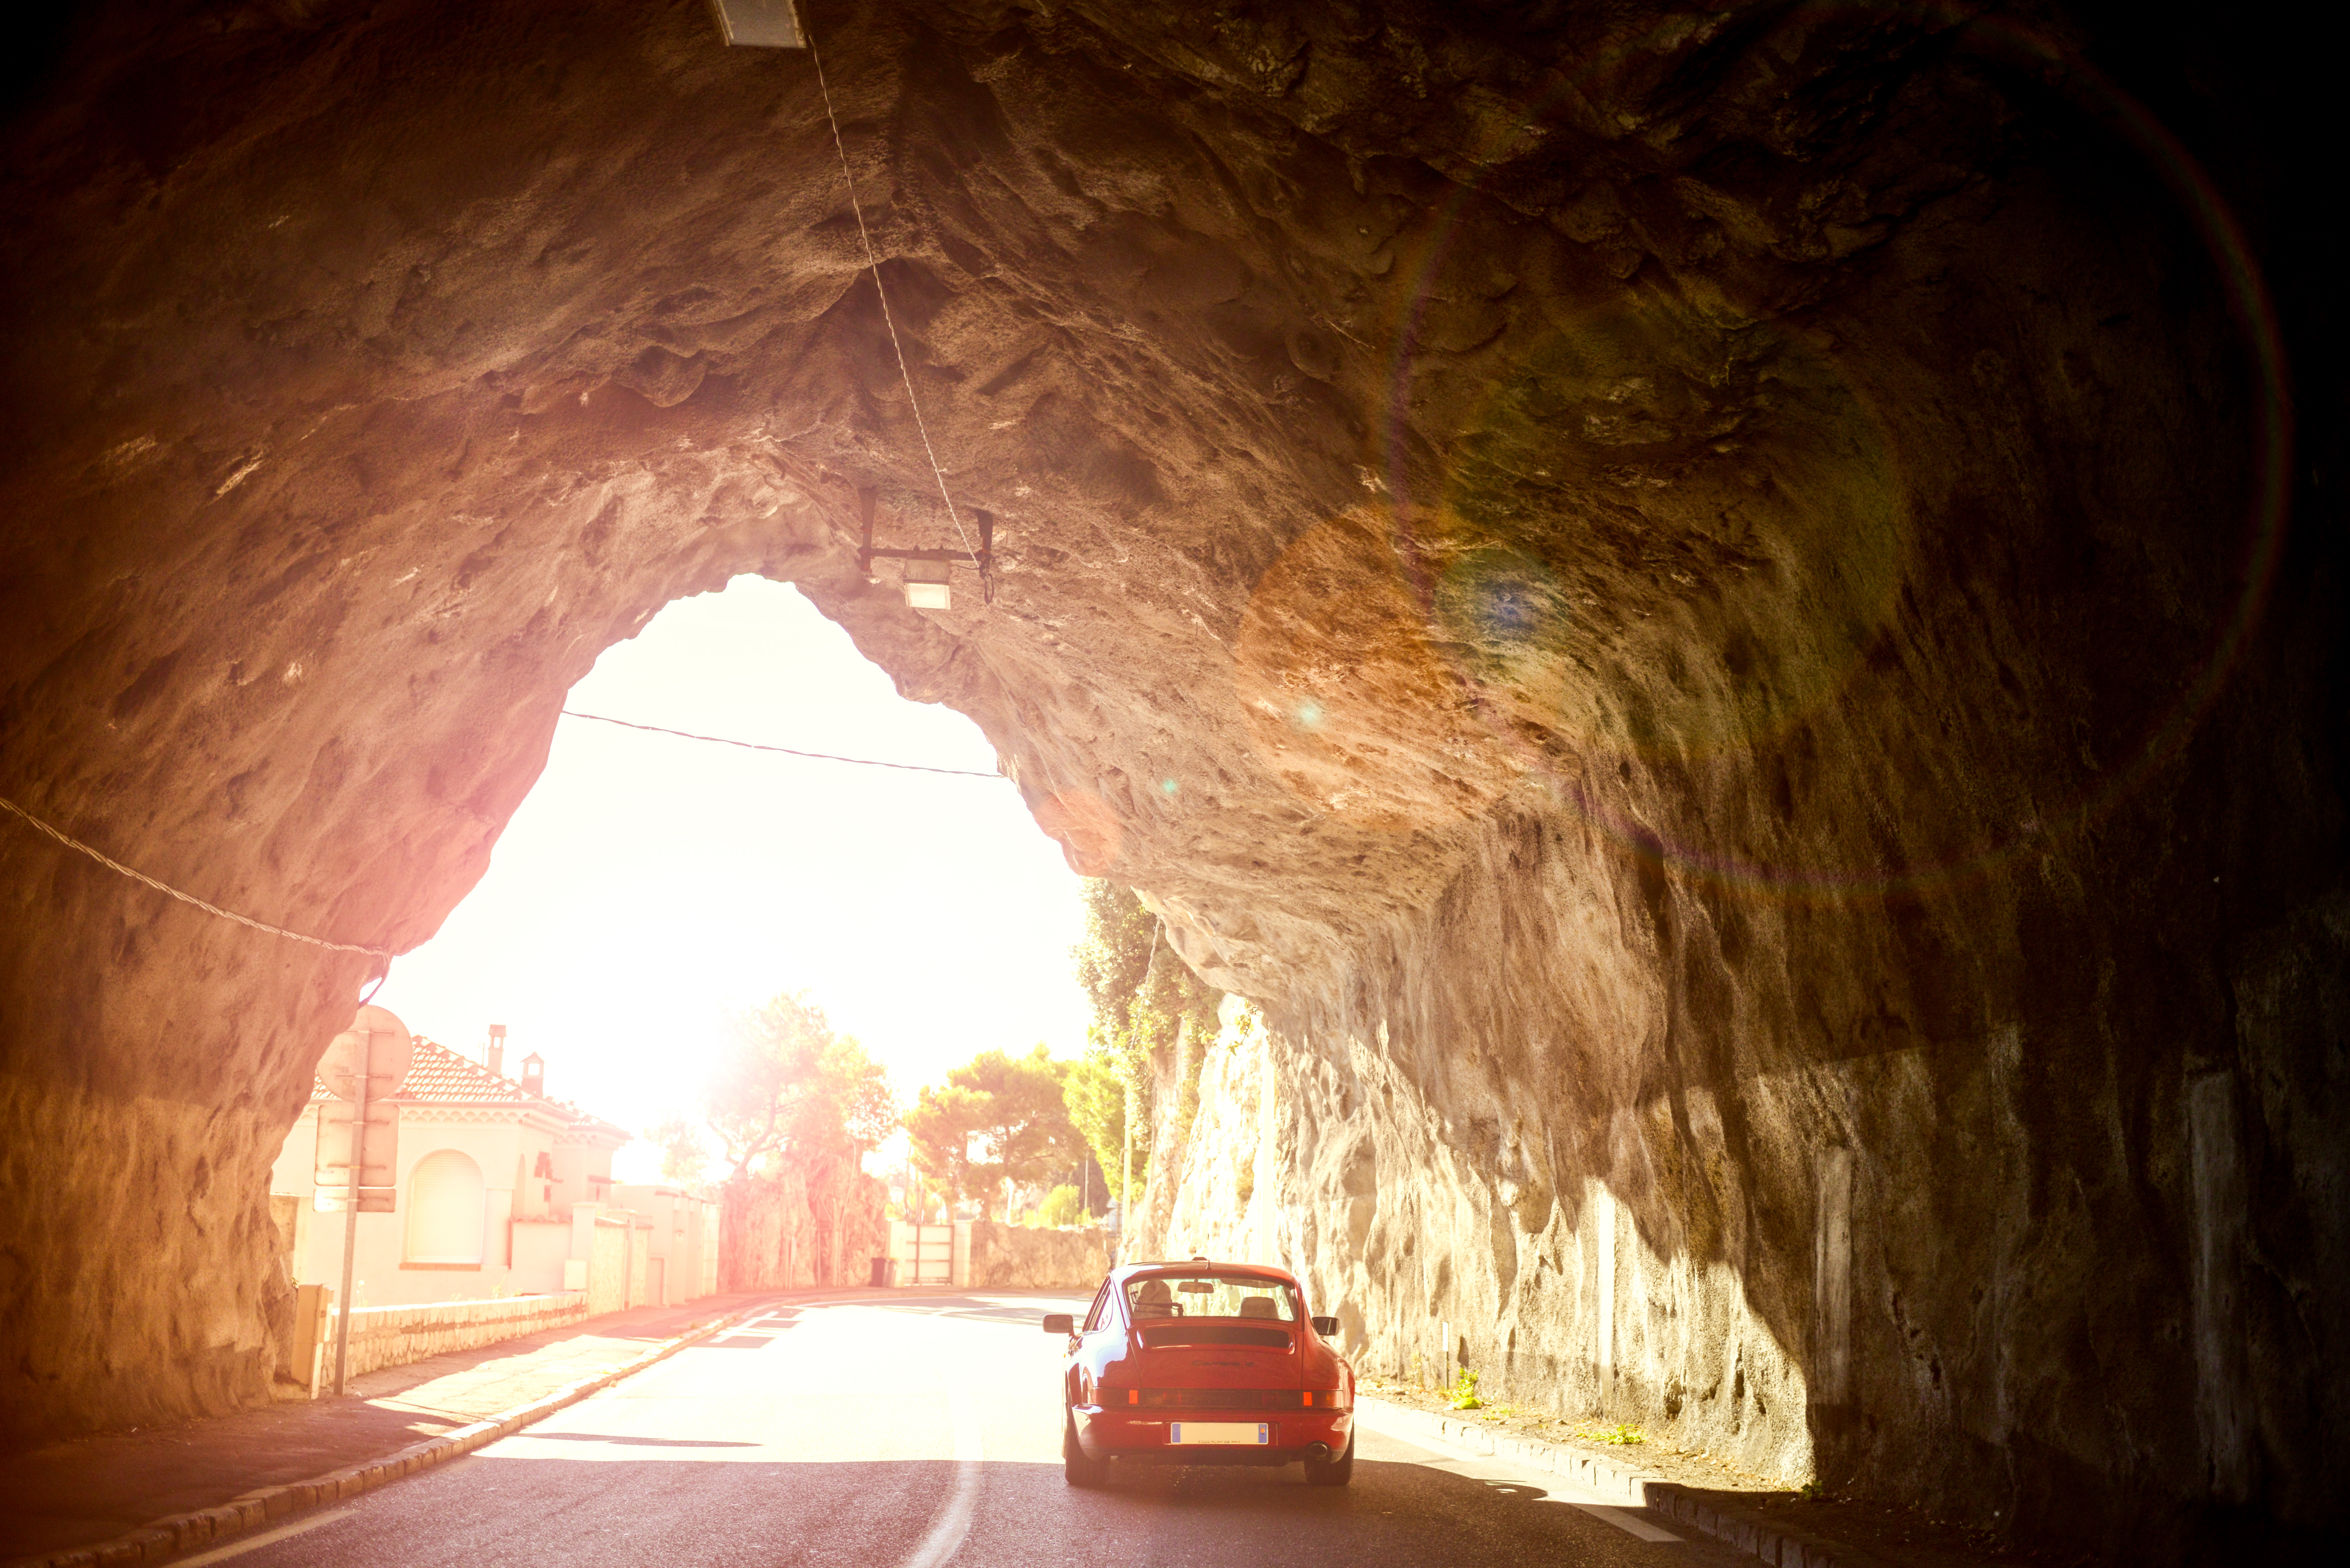
street, car, vintage, tunnel, formation, arch, cave, vehicle, roadtrip, italy, darkness, infrastructure, oldtimer, porsche, landform, hd wallpaper